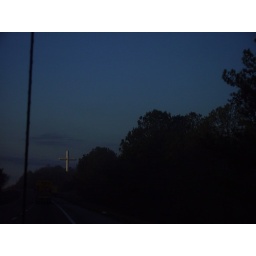
Big cross by side of road in Tennessee on interstate 75